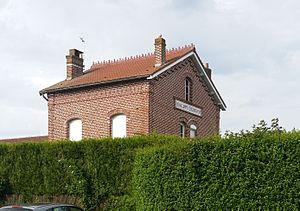
Vue de l'ancienne gare de Beaucamps-Erquinghem.